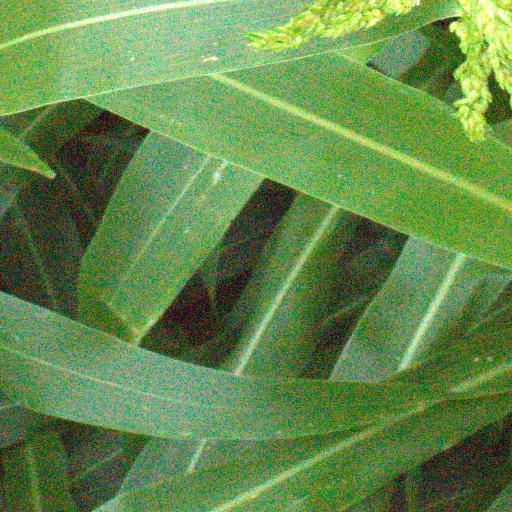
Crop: sorghum